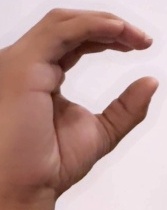
ASL sign: C